Annabel's

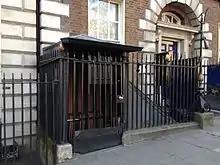
The former entrance to Annabel's

In 1962 the Clermont Club, a private gambling club catering to London's high society, was established at 44 Berkeley Square, a townhouse in the Mayfair district of London, in 1962 by John Aspinall. The house was built between 1742 and 1744 by William Kent for Lady Isabella Finch. The Clermont Club was one of the first private gambling clubs in London following the passing of the Betting and Gaming Act 1960.